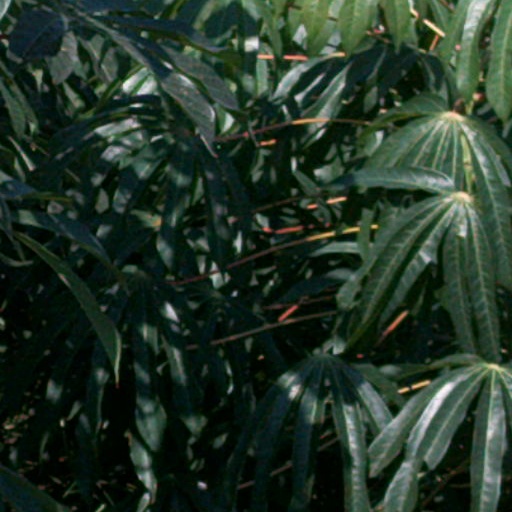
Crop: cassava